Afghanistan–Poland relations

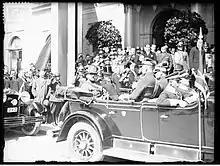
President of Poland Ignacy Mościcki and King of Afghanistan Amanullah Khan in Warsaw, Poland in 1928

Modern relations between Afghanistan and Poland dated back from 20th century, when King Amanullah Khan visited Poland at 1928 and received a warm welcome from the Polish Government. This developed into full diplomatic relations between the two states. However, relations were severed after the World War II and later Cold War, in which both countries had little to no formal contact.